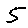
Label: 5